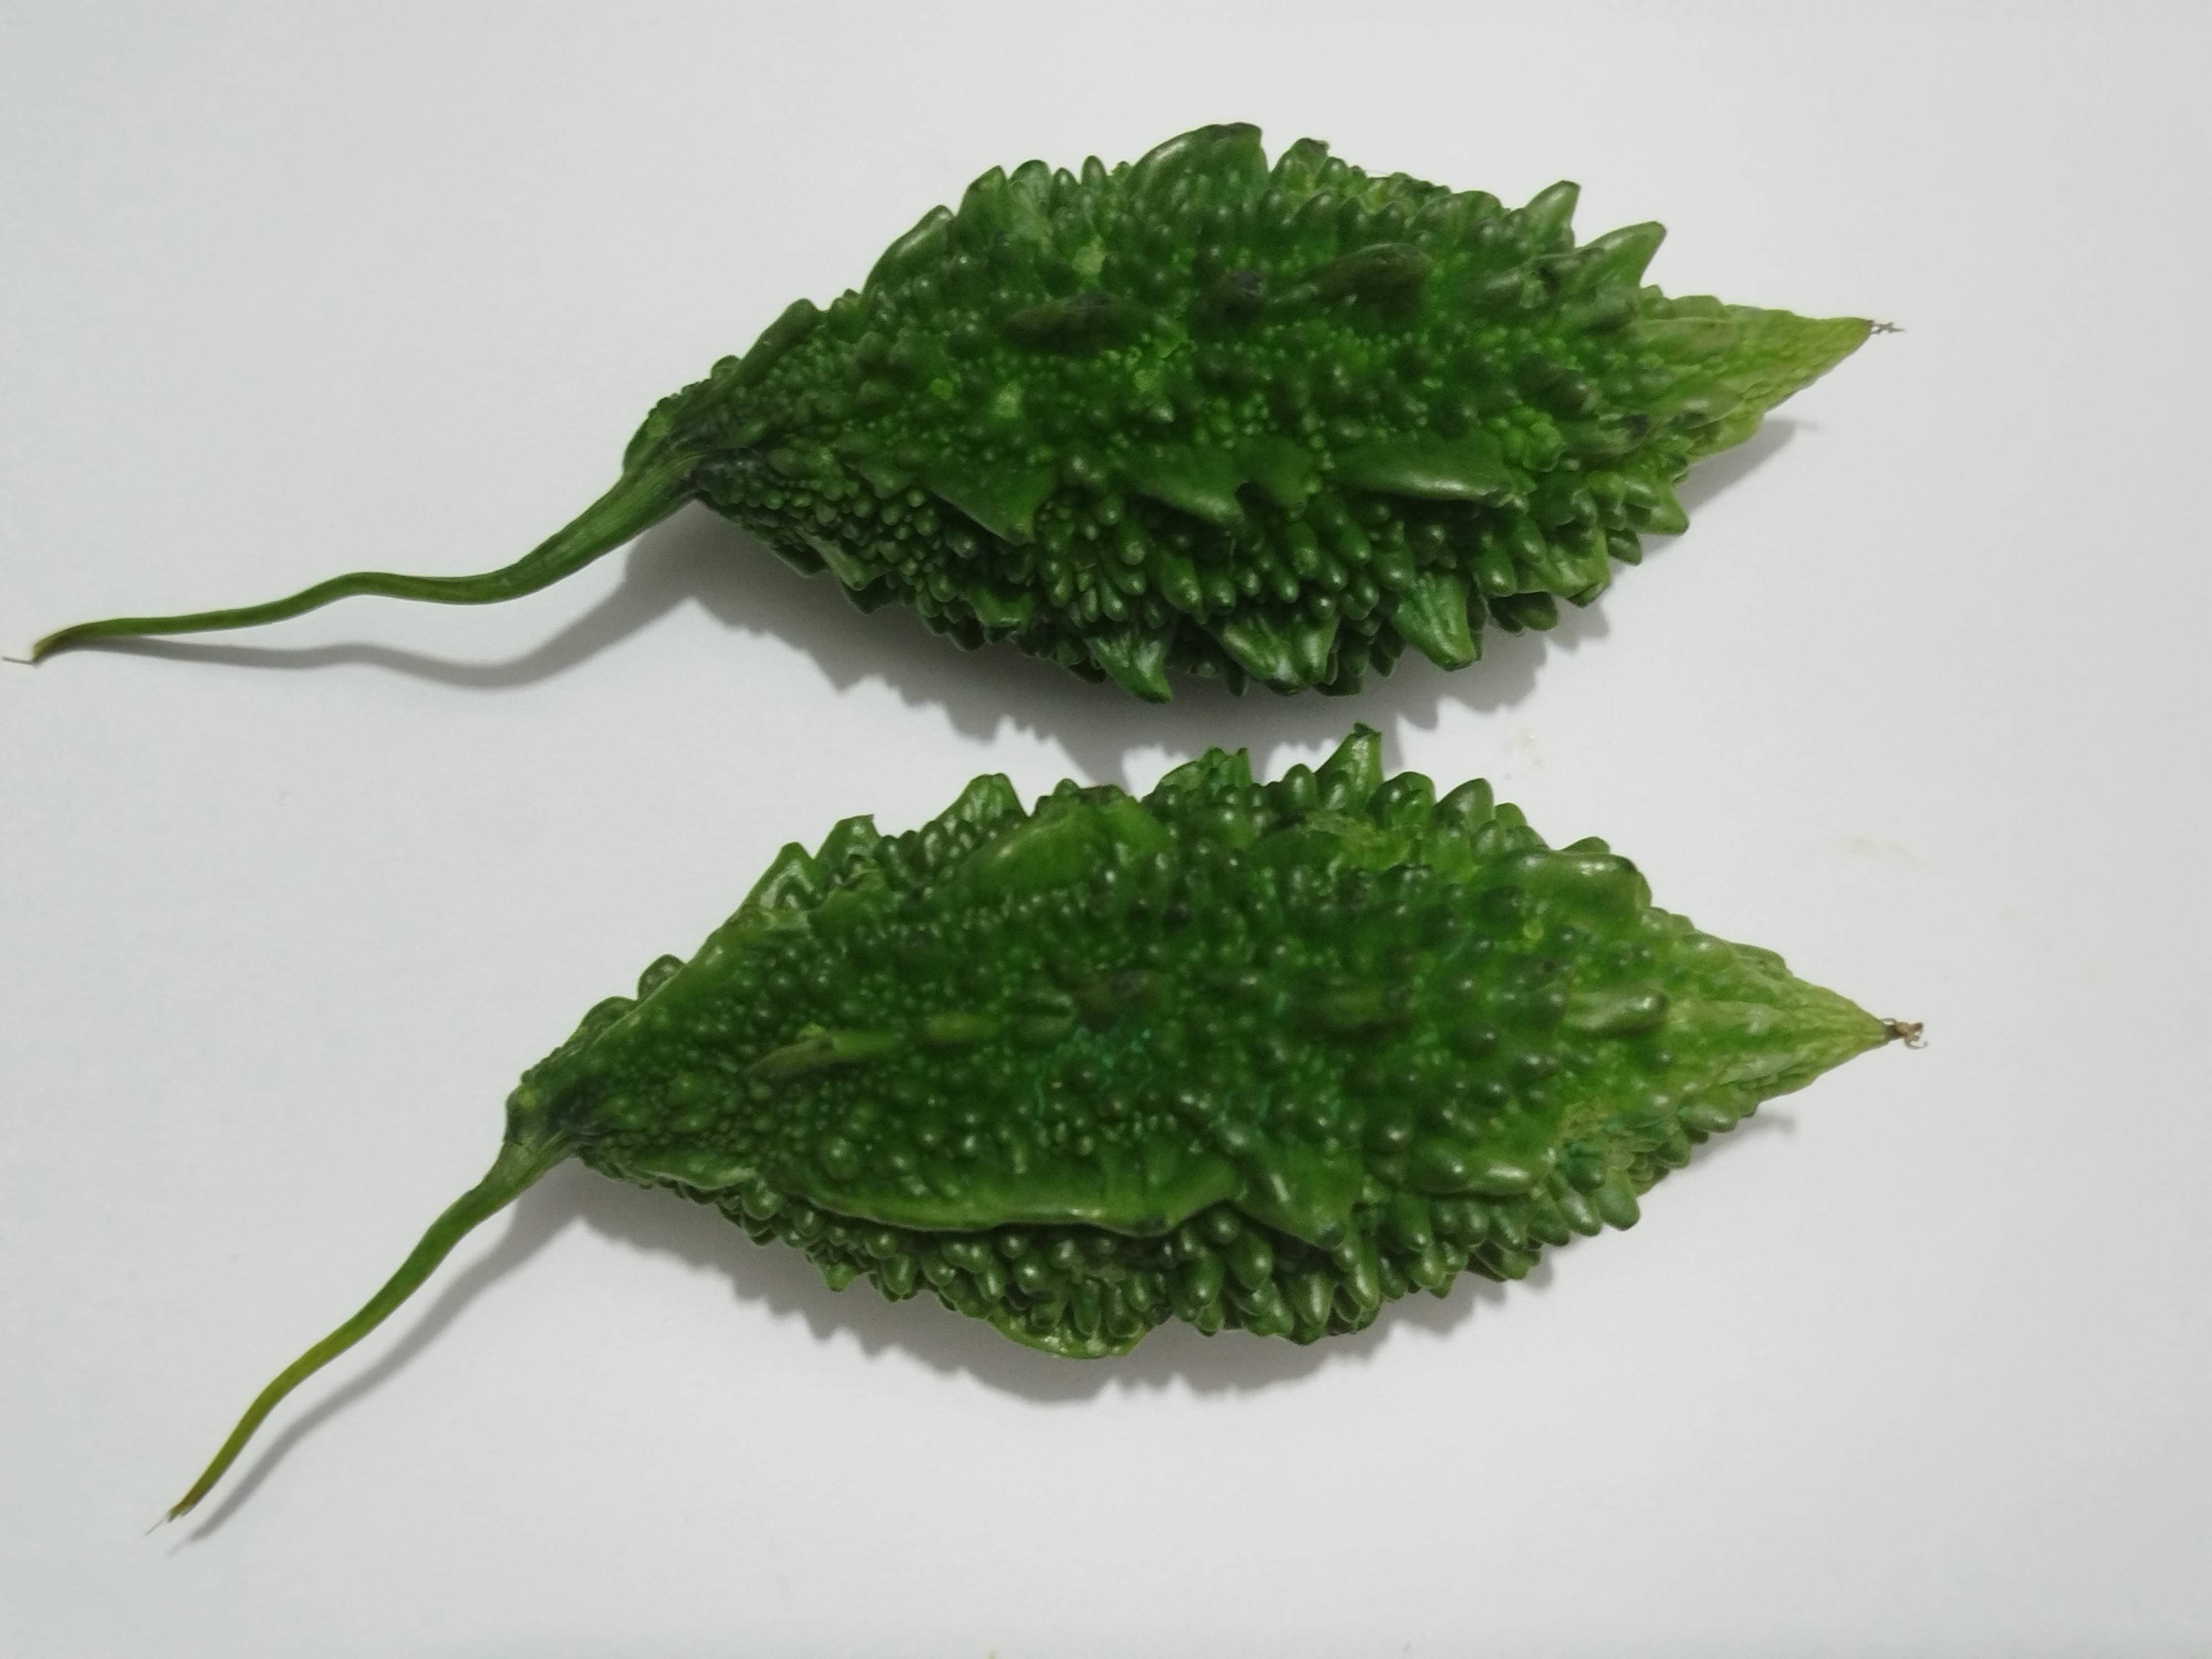
Label: Bitter melon